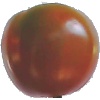
Label: Tomato Maroon 1